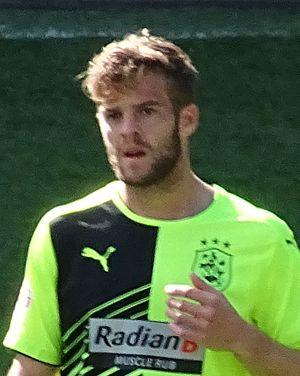
Martin James Cranie, né le 26 septembre 1986 à Yeovil, est un footballeur anglais. Il joue au poste de défenseur central ou gauche au Luton Town.